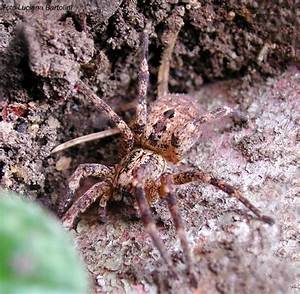
Label: ragno